JS Menazah

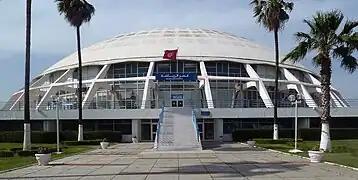
The Palais des Sports d'El Menzah, where JS Menazah plays its home games

Jeunesse Sportive Menazah, commonly known as JS Menazah or JSM, is a Tunisian basketball club based in the El Menzah suburbs in Tunis. Established in 1997, the team plays in the Championnat National A.